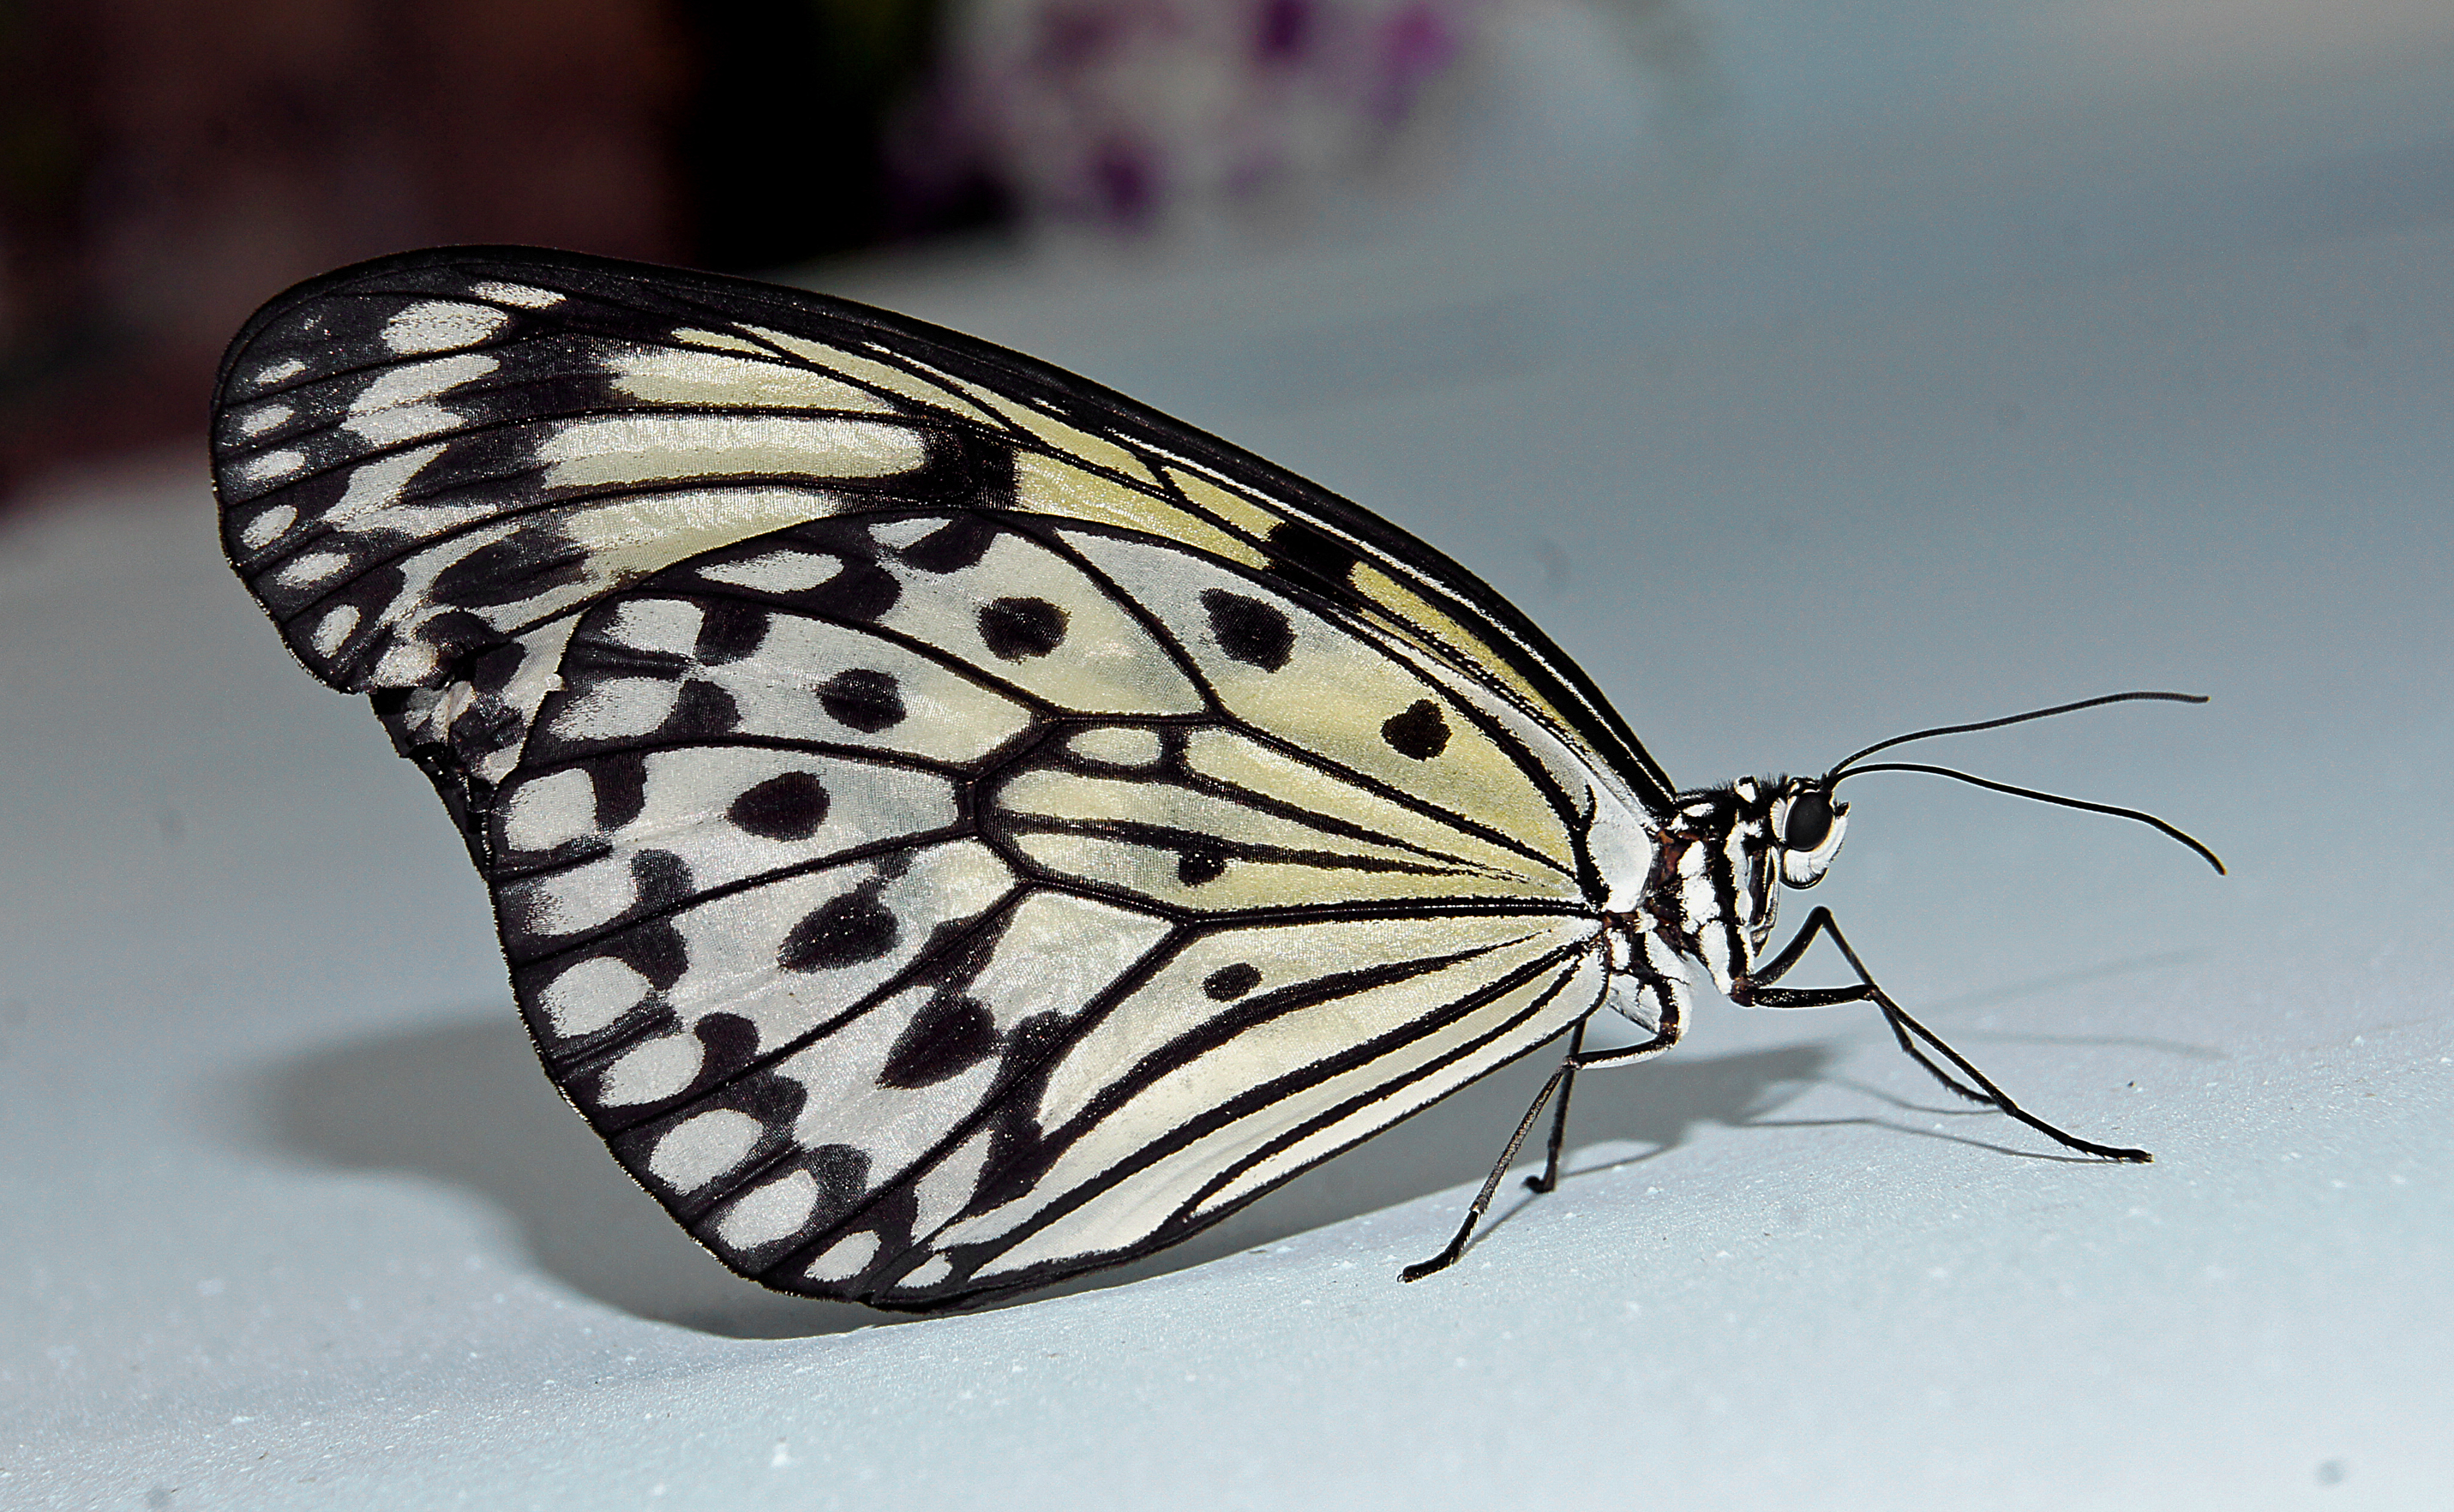
nature, wing, insect, moth, butterfly, fauna, invertebrate, close up, monarch butterfly, idealeuconoe, paperkite, macro photography, arthropod, pollinator, moths and butterflies, lycaenid